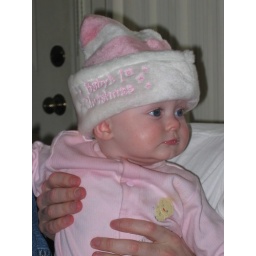
Ella in her cute Santa hat